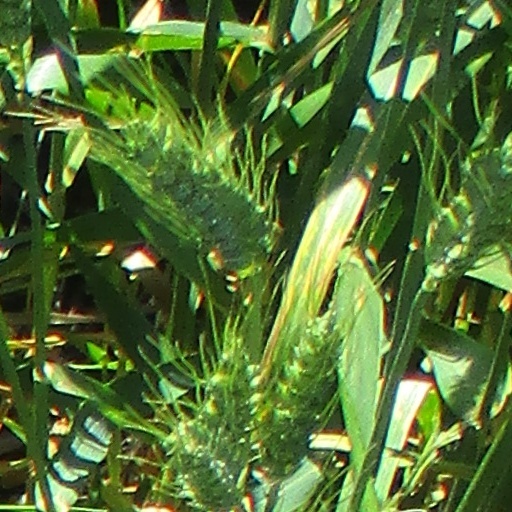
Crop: wheat